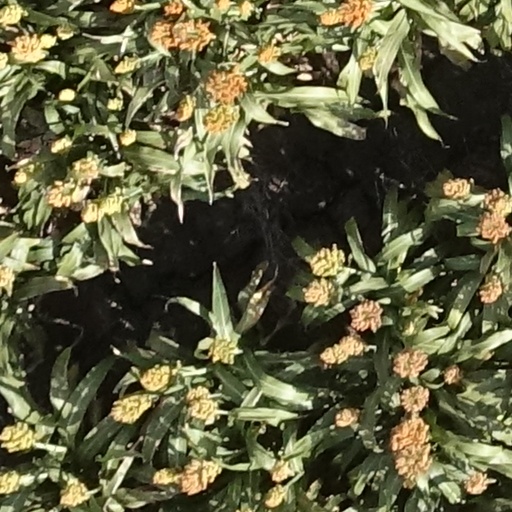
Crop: sorghum